Greeting Prelude

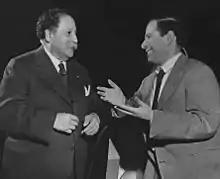
Pierre Monteux "(left)" in 1953

In 1954, Stravinsky received a commission from the Venice Biennale to compose a choral work based on sacred texts, with a premiere at St. Mark's Basilica tentatively scheduled for an undetermined date between September 1954 and 1955. By February 1955, however, they had still not finalized his contract, which left the composer in a state that musicologist Stephen Walsh described as "creative limbo".